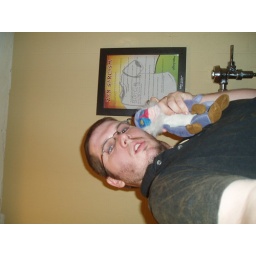
stranger's shirt in bathroom